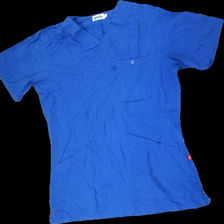
View: front
Type: T-shirt
Category: Ladies
Brand: Missing
Brand text on label: Smila
Colors: Blue
Material: 100% Cotton
Cut: Regular
Size: L
Price range: 50-100
Recommended usage: Reuse
Description: Blue t-shirt
Comment: washed out